Alpine newt

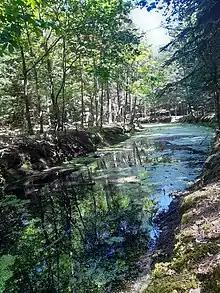
Shady ponds surrounded by forest (here in the Vosges, France) are typical breeding sites for alpine newts.

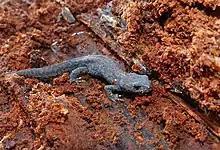
Juvenile eft hibernating in dead wood

Forests, including both deciduous and coniferous forests (pure spruce plantations are avoided), are the main land habitat. Less common are forest edges, brownfield land, or gardens. Populations can be found above tree line in the high mountains, where they prefer south-exposed slopes. The newts use logs, stones, leaf litter, burrows, construction waste or similar structures as hiding places.